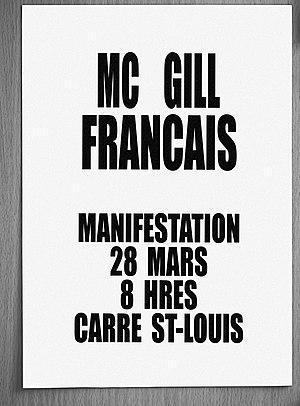
Reproduction d'une affiche McGill français utilisée lors de la manifestation du 28 mars 1969.
L’Opération McGill français est une manifestation ayant eu lieu à Montréal pendant la Révolution tranquille. Le principal objectif de cette manifestation était de faire de l’Université McGill une université francophone. La manifestation s’est tenue le 28 mars 1969. L’invitation à se rassembler était pour 20 h au carré Saint-Louis et vers 20 h 30, entre 10 000 et 15 000 manifestants ont pris la rue Sherbrooke pour se diriger vers le Portail Roddick, à l’entrée principale du campus, où environ 3 000 personnes les attendaient.